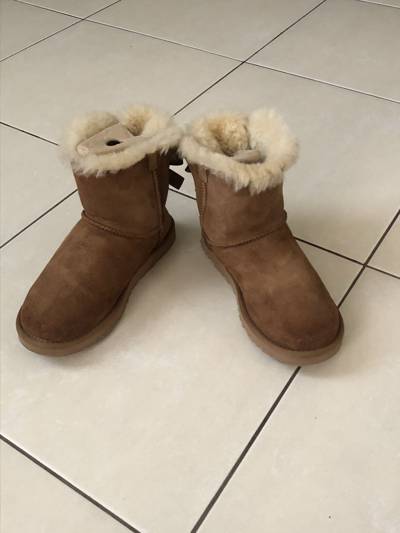
Waste category: shoes